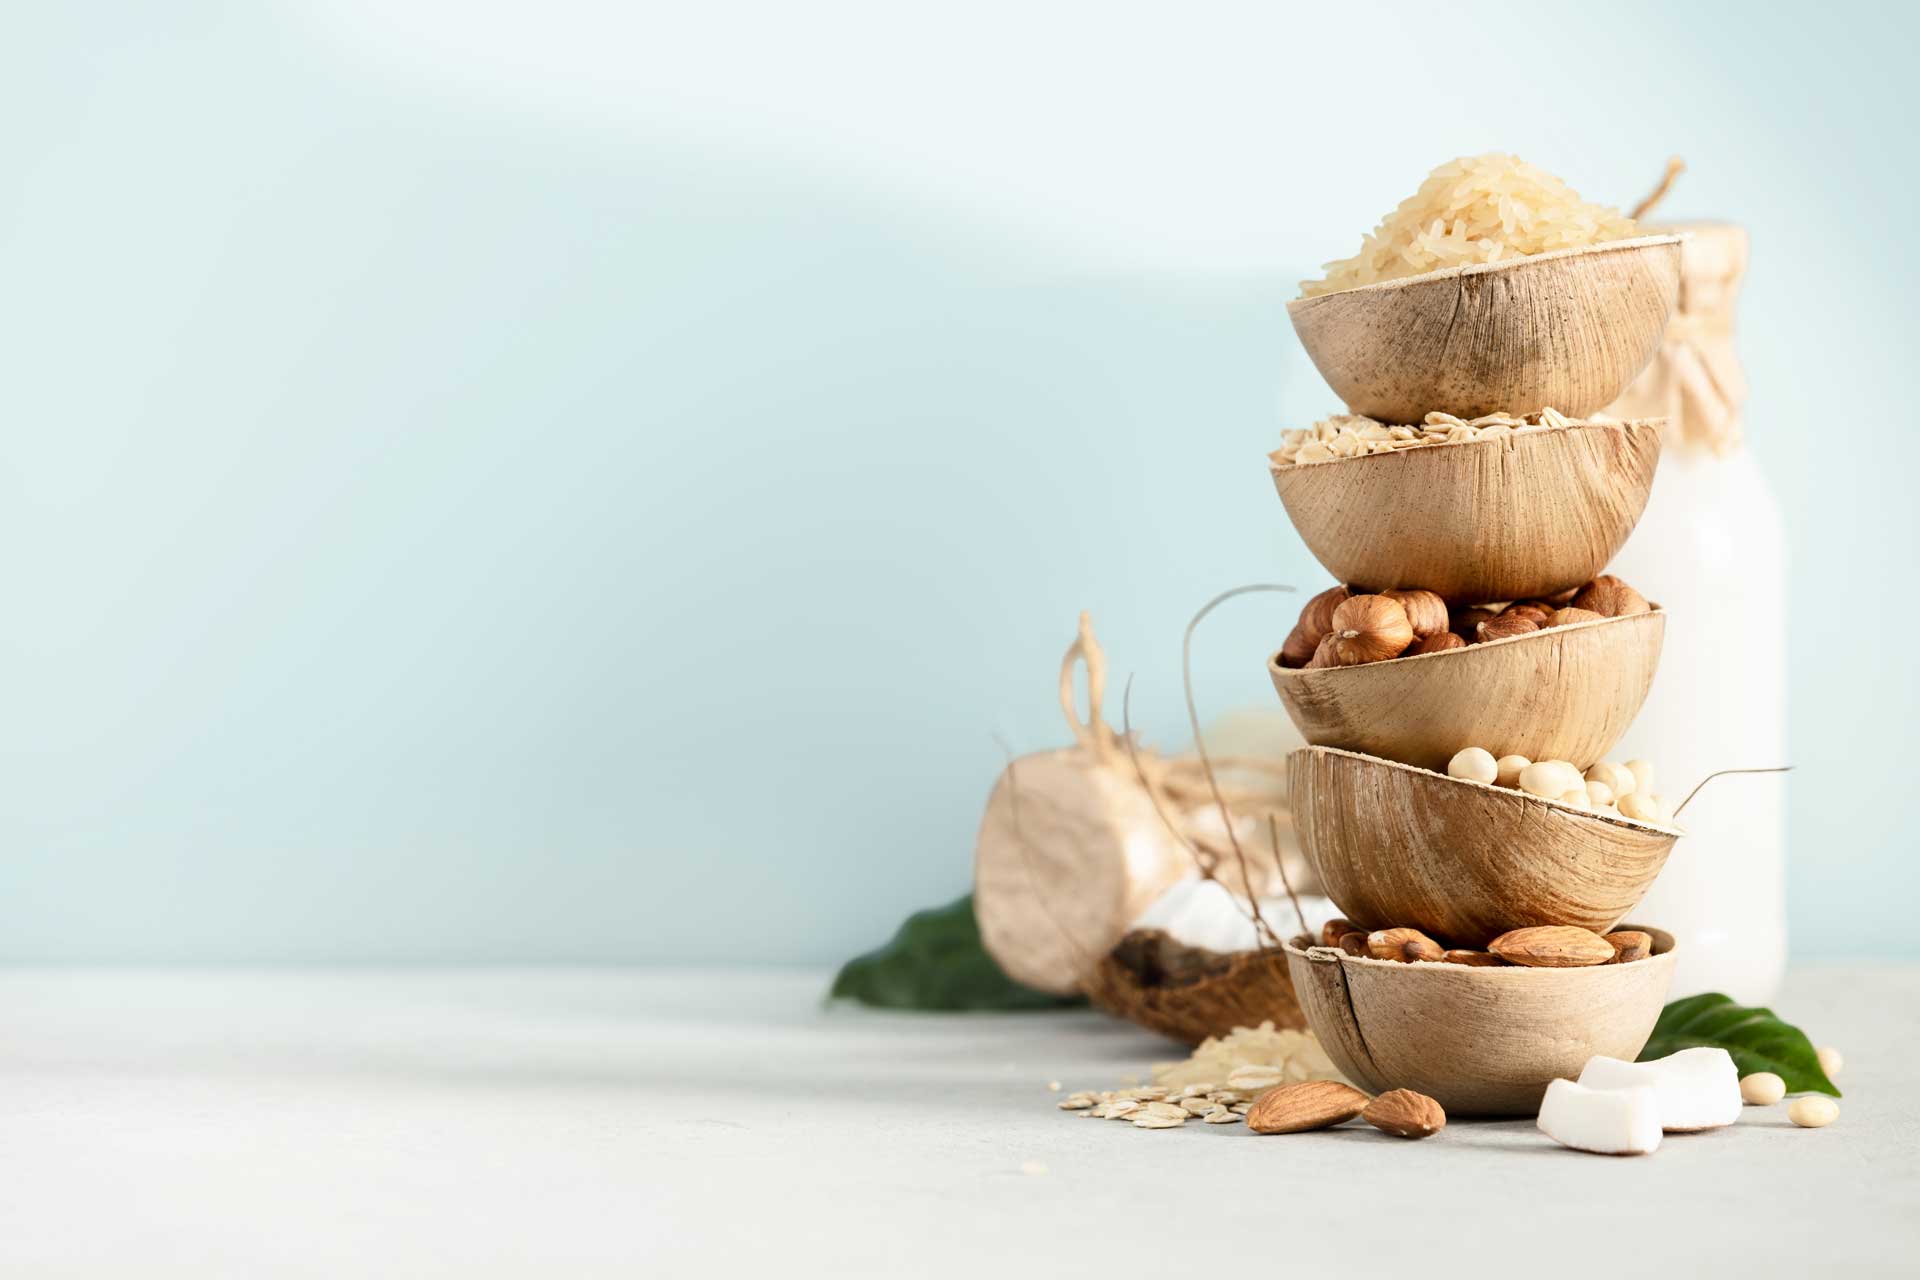
reviews, food, recipe, wood, ingredient, cuisine, tableware, natural foods, dish, serveware, produce, art, junk food, plant, garlic, dairy, finger food, sweetness, still life photography, rock, Food group, shallot, dessert, landscape, potato, still life, shell, vegan nutrition, snack, natural landscape, comfort food